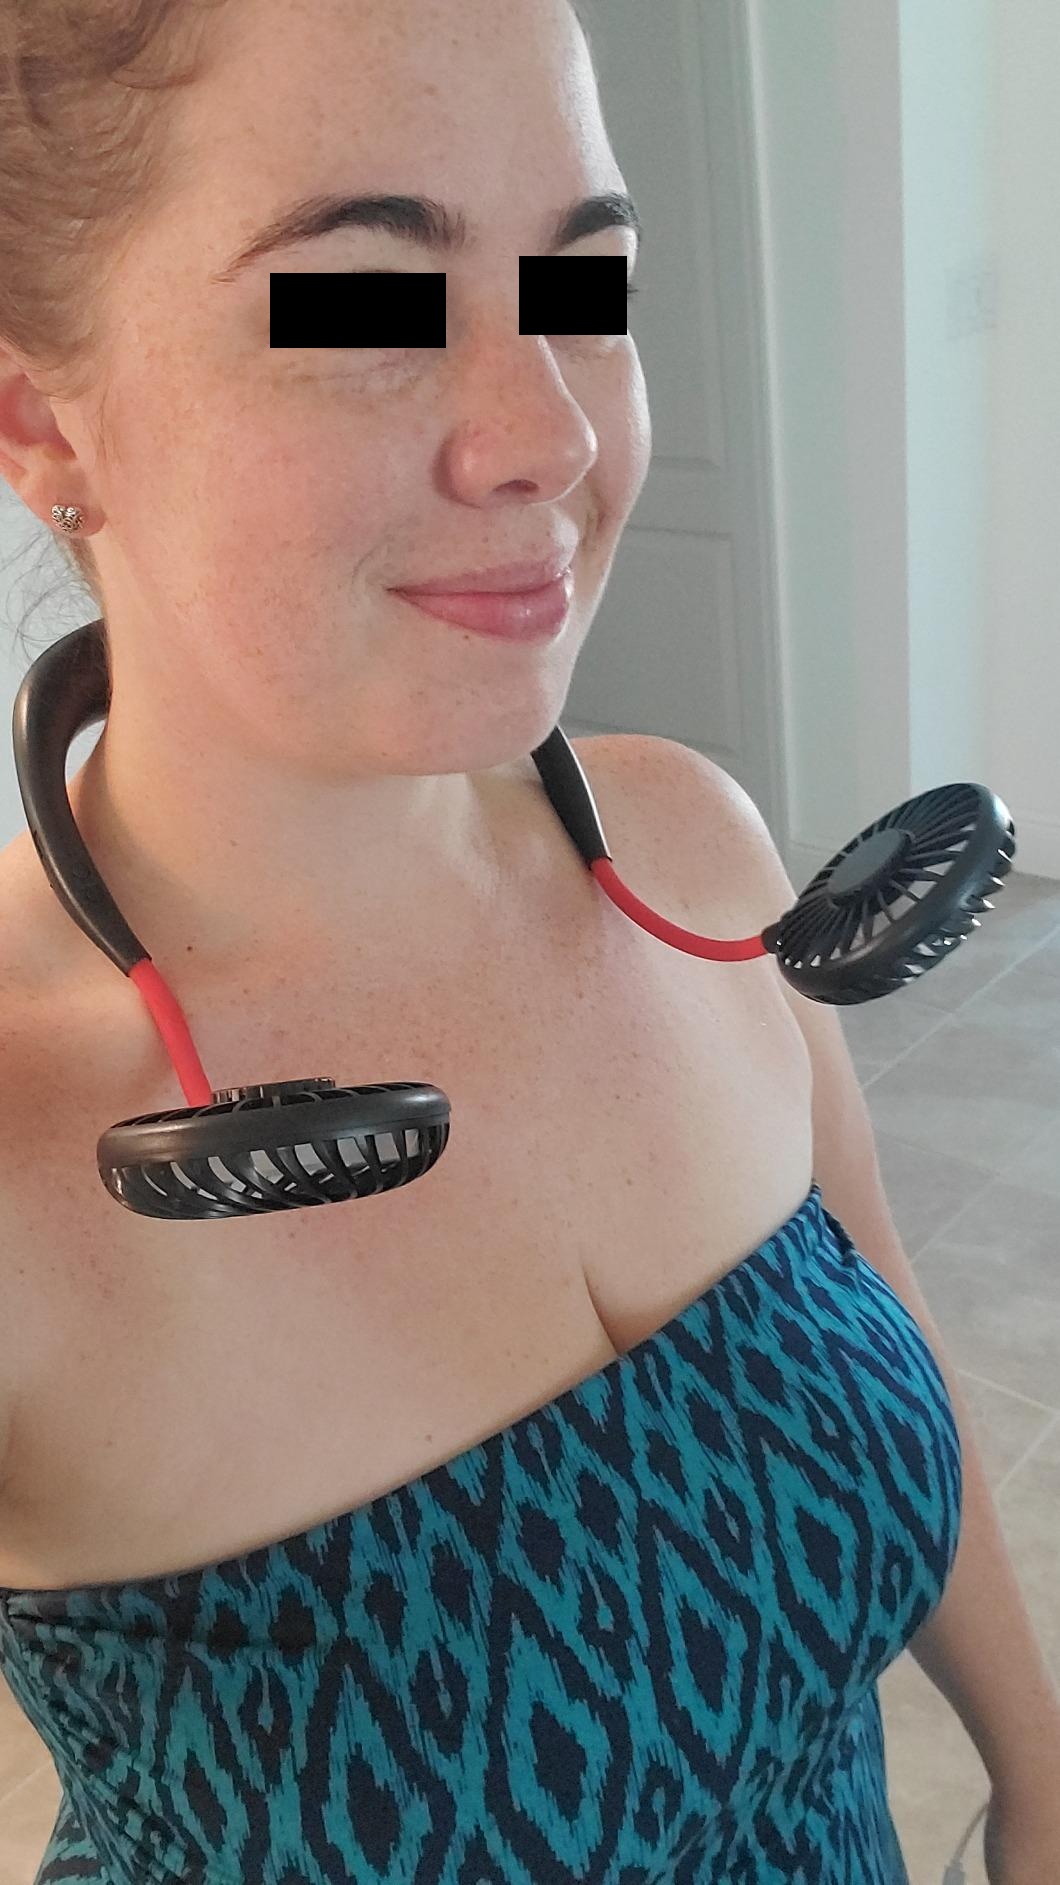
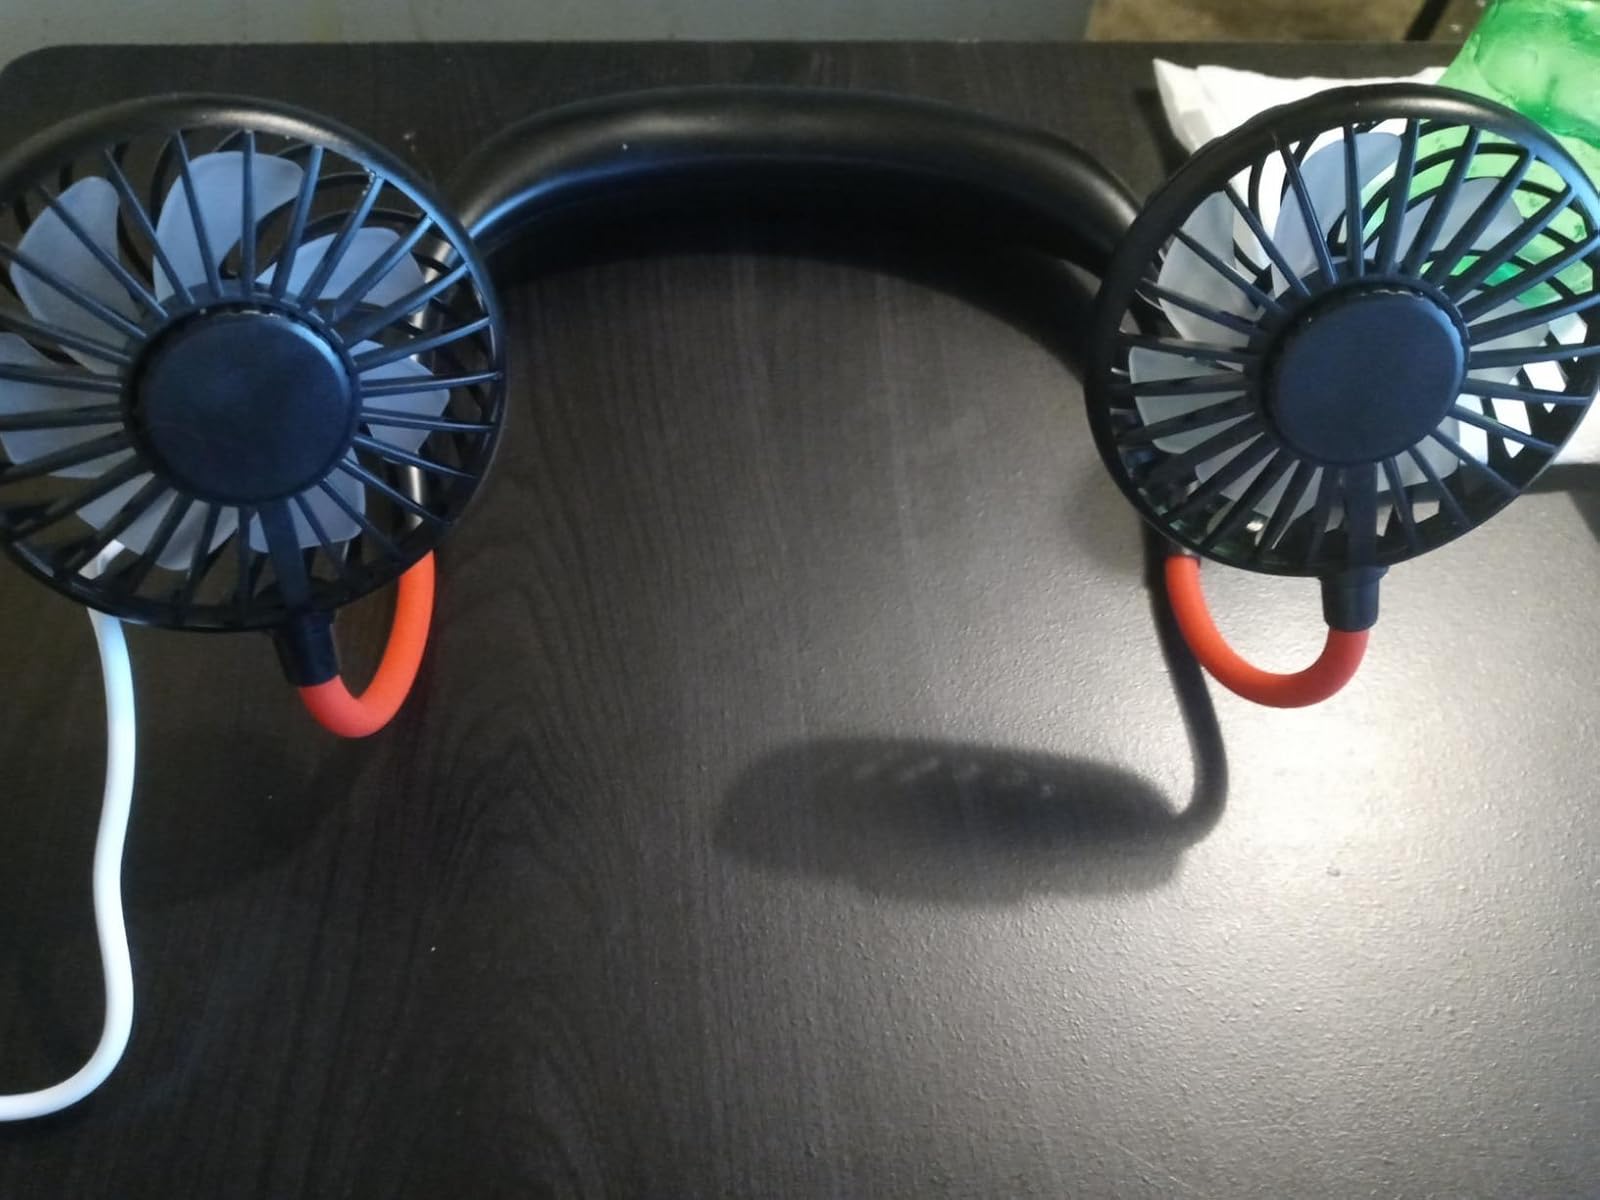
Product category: fan
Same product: yes